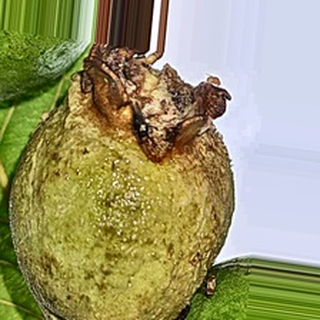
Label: guava_fruit_fly